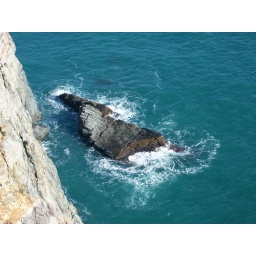
A fallen rock on the beach in Busan, South Korea.